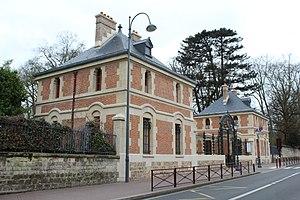
Écuries du parc de Sceaux.
Jean François Alexandre Couy est un peintre, dessinateur et graveur français né le 11 avril 1910 à Paris où il est mort le 30 novembre 1983.